Women's poll tax repeal movement

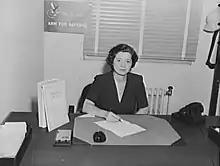
May Thompson Evans,

After the passage of the Nineteenth Amendment, states that had poll tax as a prerequisite for voting responded in different ways. Some states exempted women entirely, others defined women's obligations equally with men's, while still others left the ambiguity in the law as an open question. In Georgia, married women had no separate legal identity; as payment of poll tax for women was seen as an extra burden on their spouse, women were exempted if they chose not to register to vote. In North Carolina, women agitated for the abolition of the tax and were instrumental in obtaining both an exemption for women from payment and its repeal from the state constitution in 1920. Although North Carolinians had won their fight, Carolinian activists involved in the Women's Division of the Democratic National Committee, such as May Thompson Evans, continued to press for poll tax repeal in other states. In South Carolina, women's groups took an opposite approach to those in most of the South. Exempted from paying poll taxes, they fought for at least a decade to have the tax imposed upon women as recognition of their equal status.